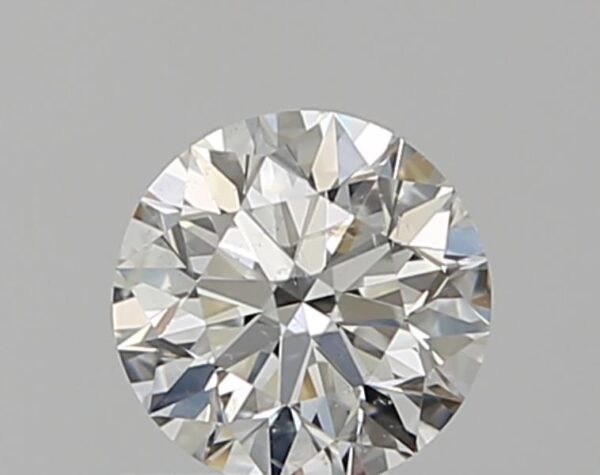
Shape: round
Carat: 0.51
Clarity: SI2
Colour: H
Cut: EX
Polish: EX
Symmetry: EX
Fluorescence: N
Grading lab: GIA
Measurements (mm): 5.07 x 5.1 x 3.18